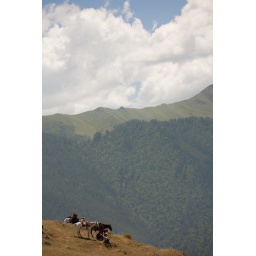
Horseman on a hilltop, watching their countrymen competing in a horse race at the Tusheti mountain festival.